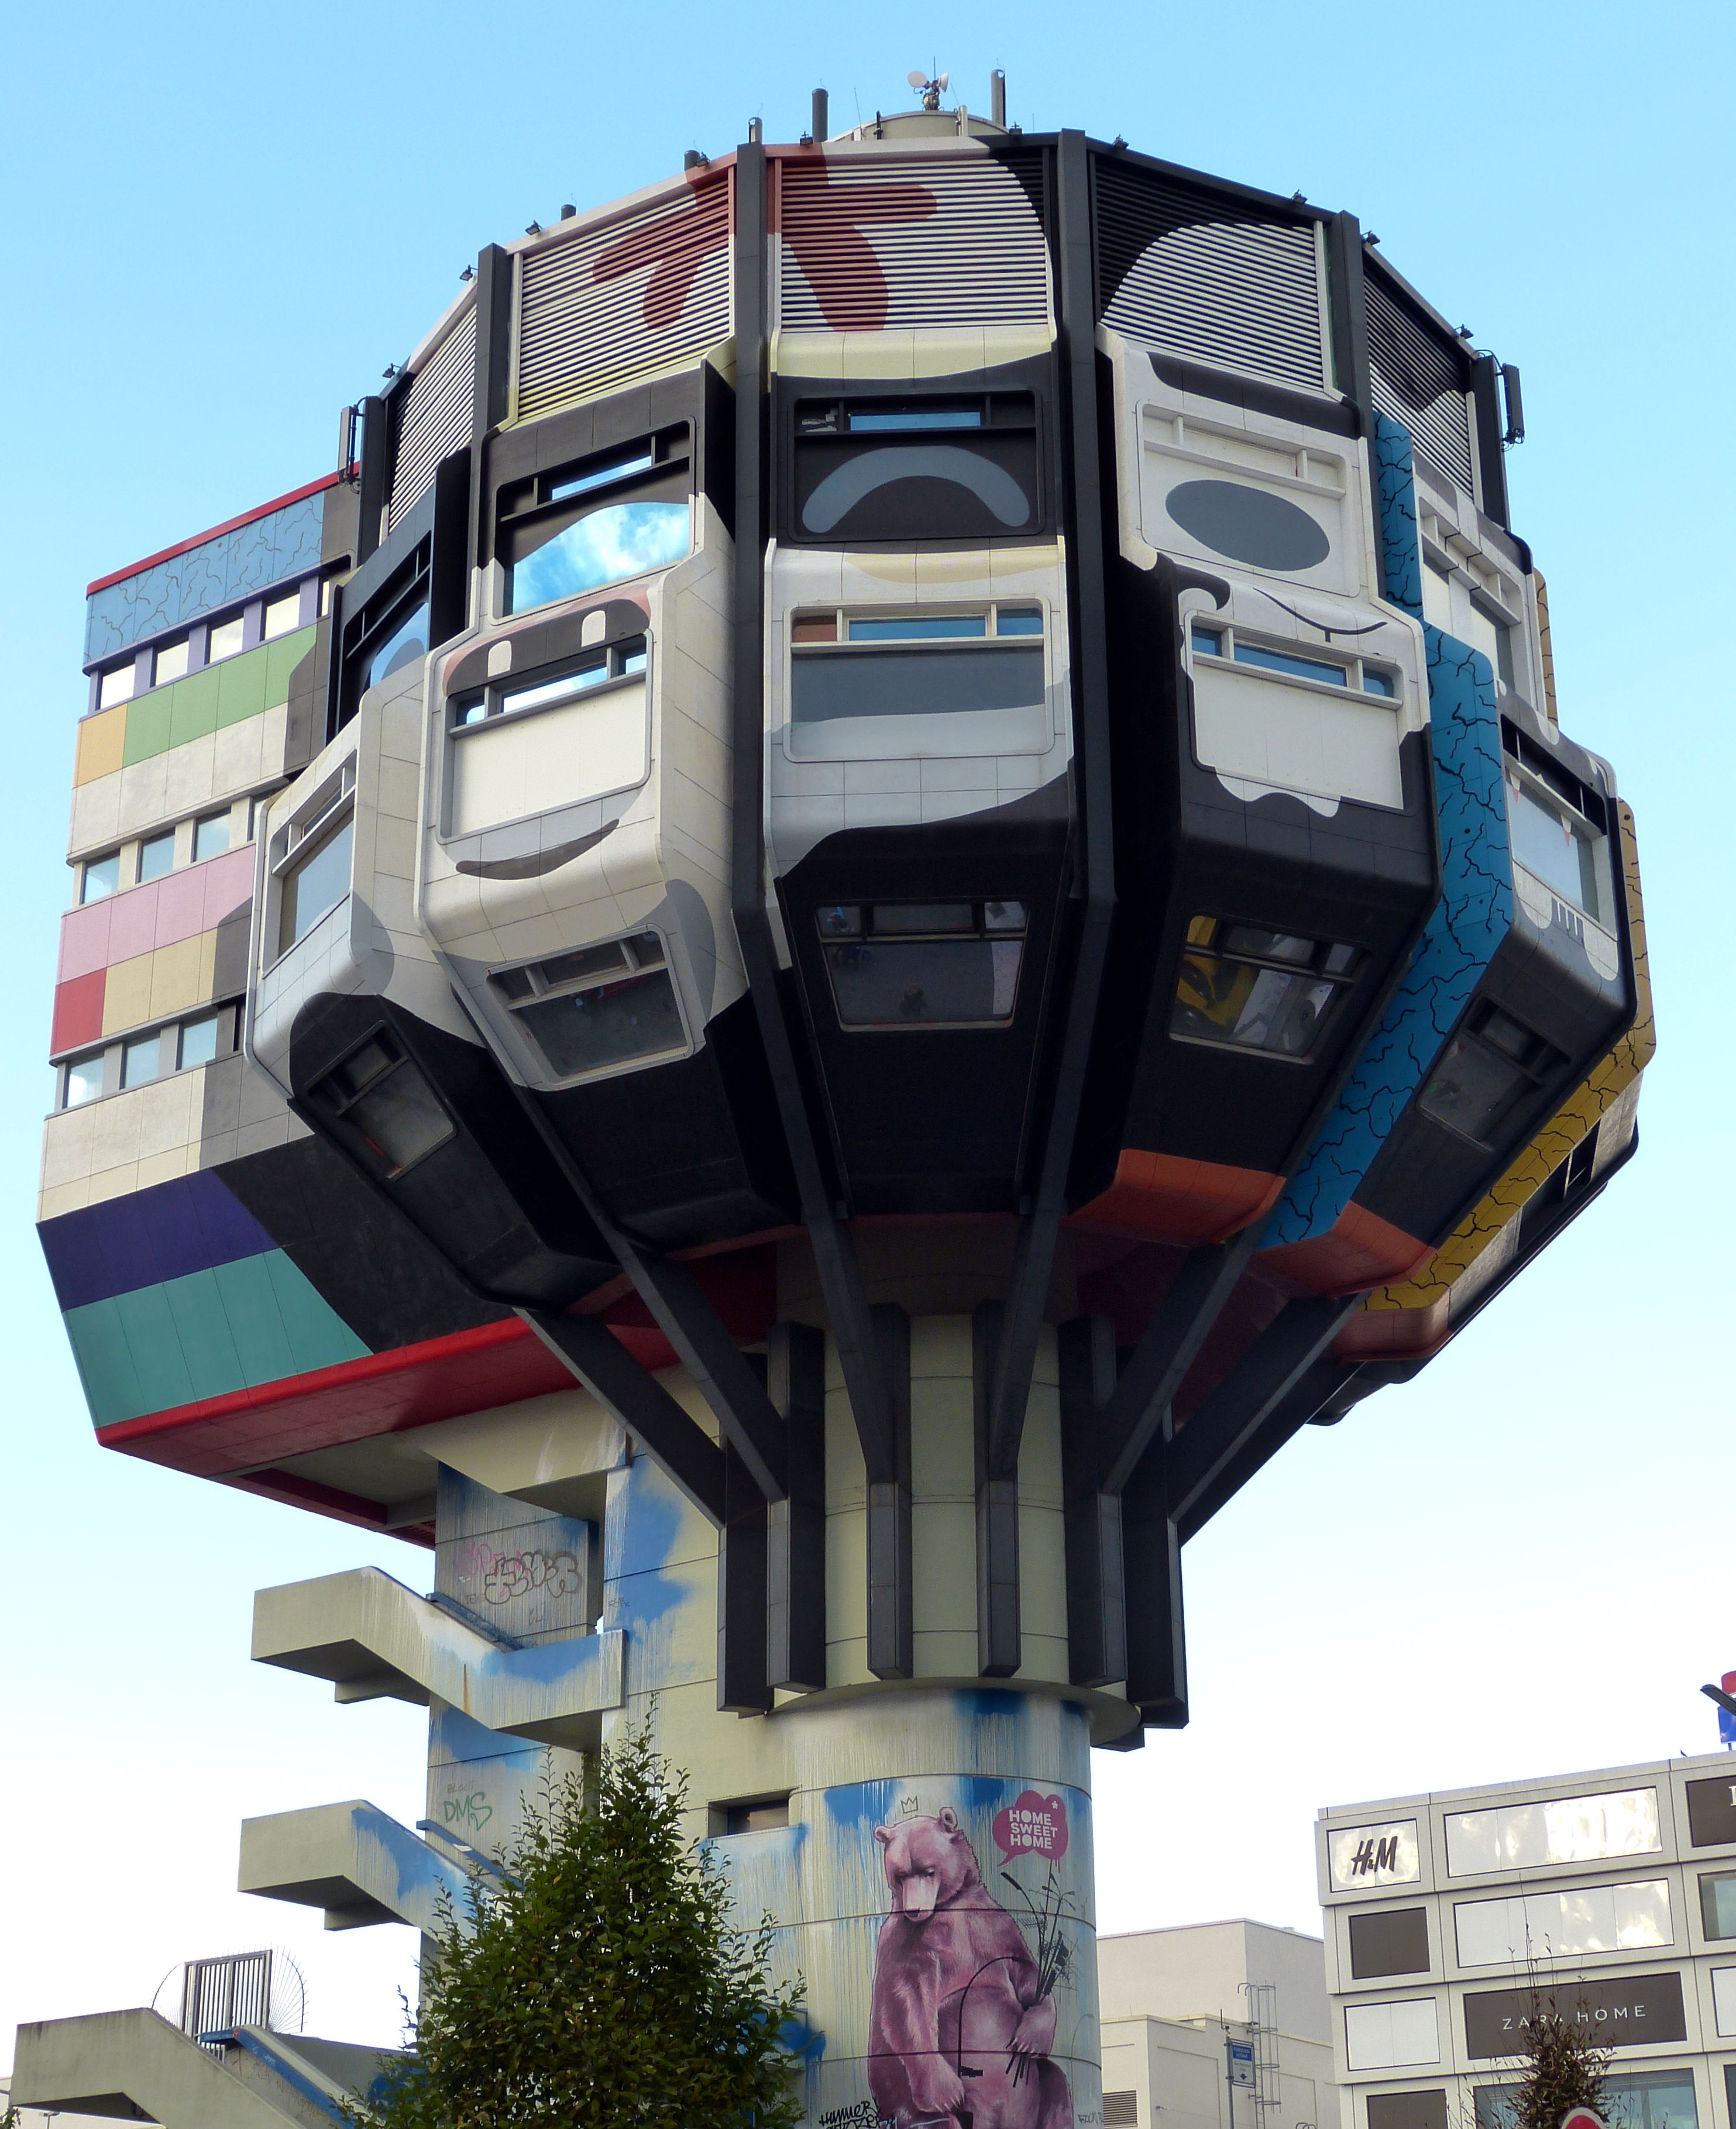
architecture, window, building, home, advertising, transport, vehicle, tower, facade, residence, colorful, stadium, public transport, art, germany, berlin, monorail